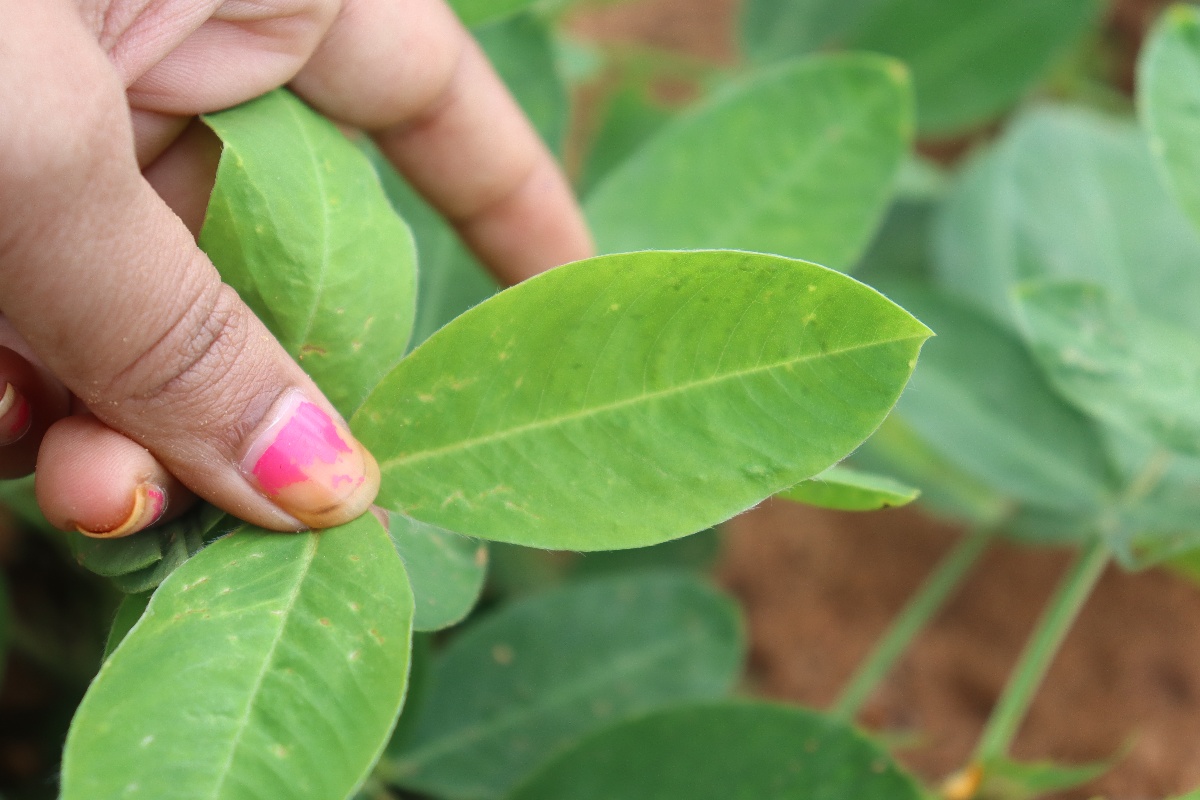
Label: healthy leaf